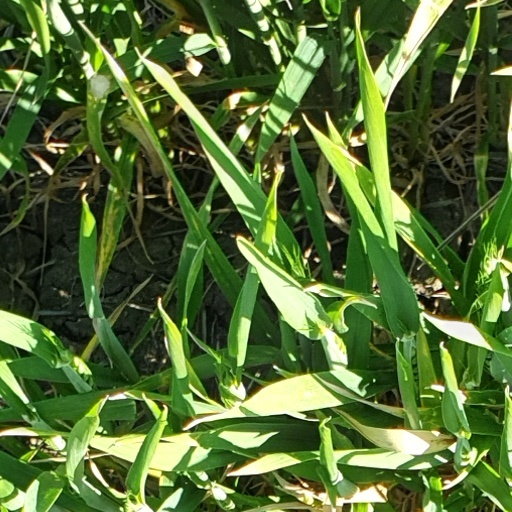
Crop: wheat